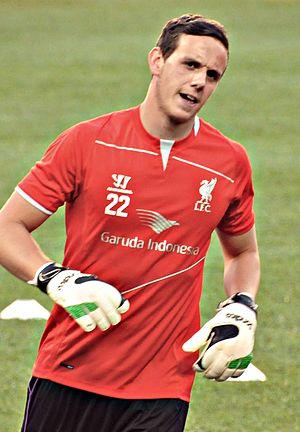
Danny Ward, né le 22 juin 1993 à Wrexham, est un footballeur international gallois qui évolue au poste de gardien de but à Leicester City.